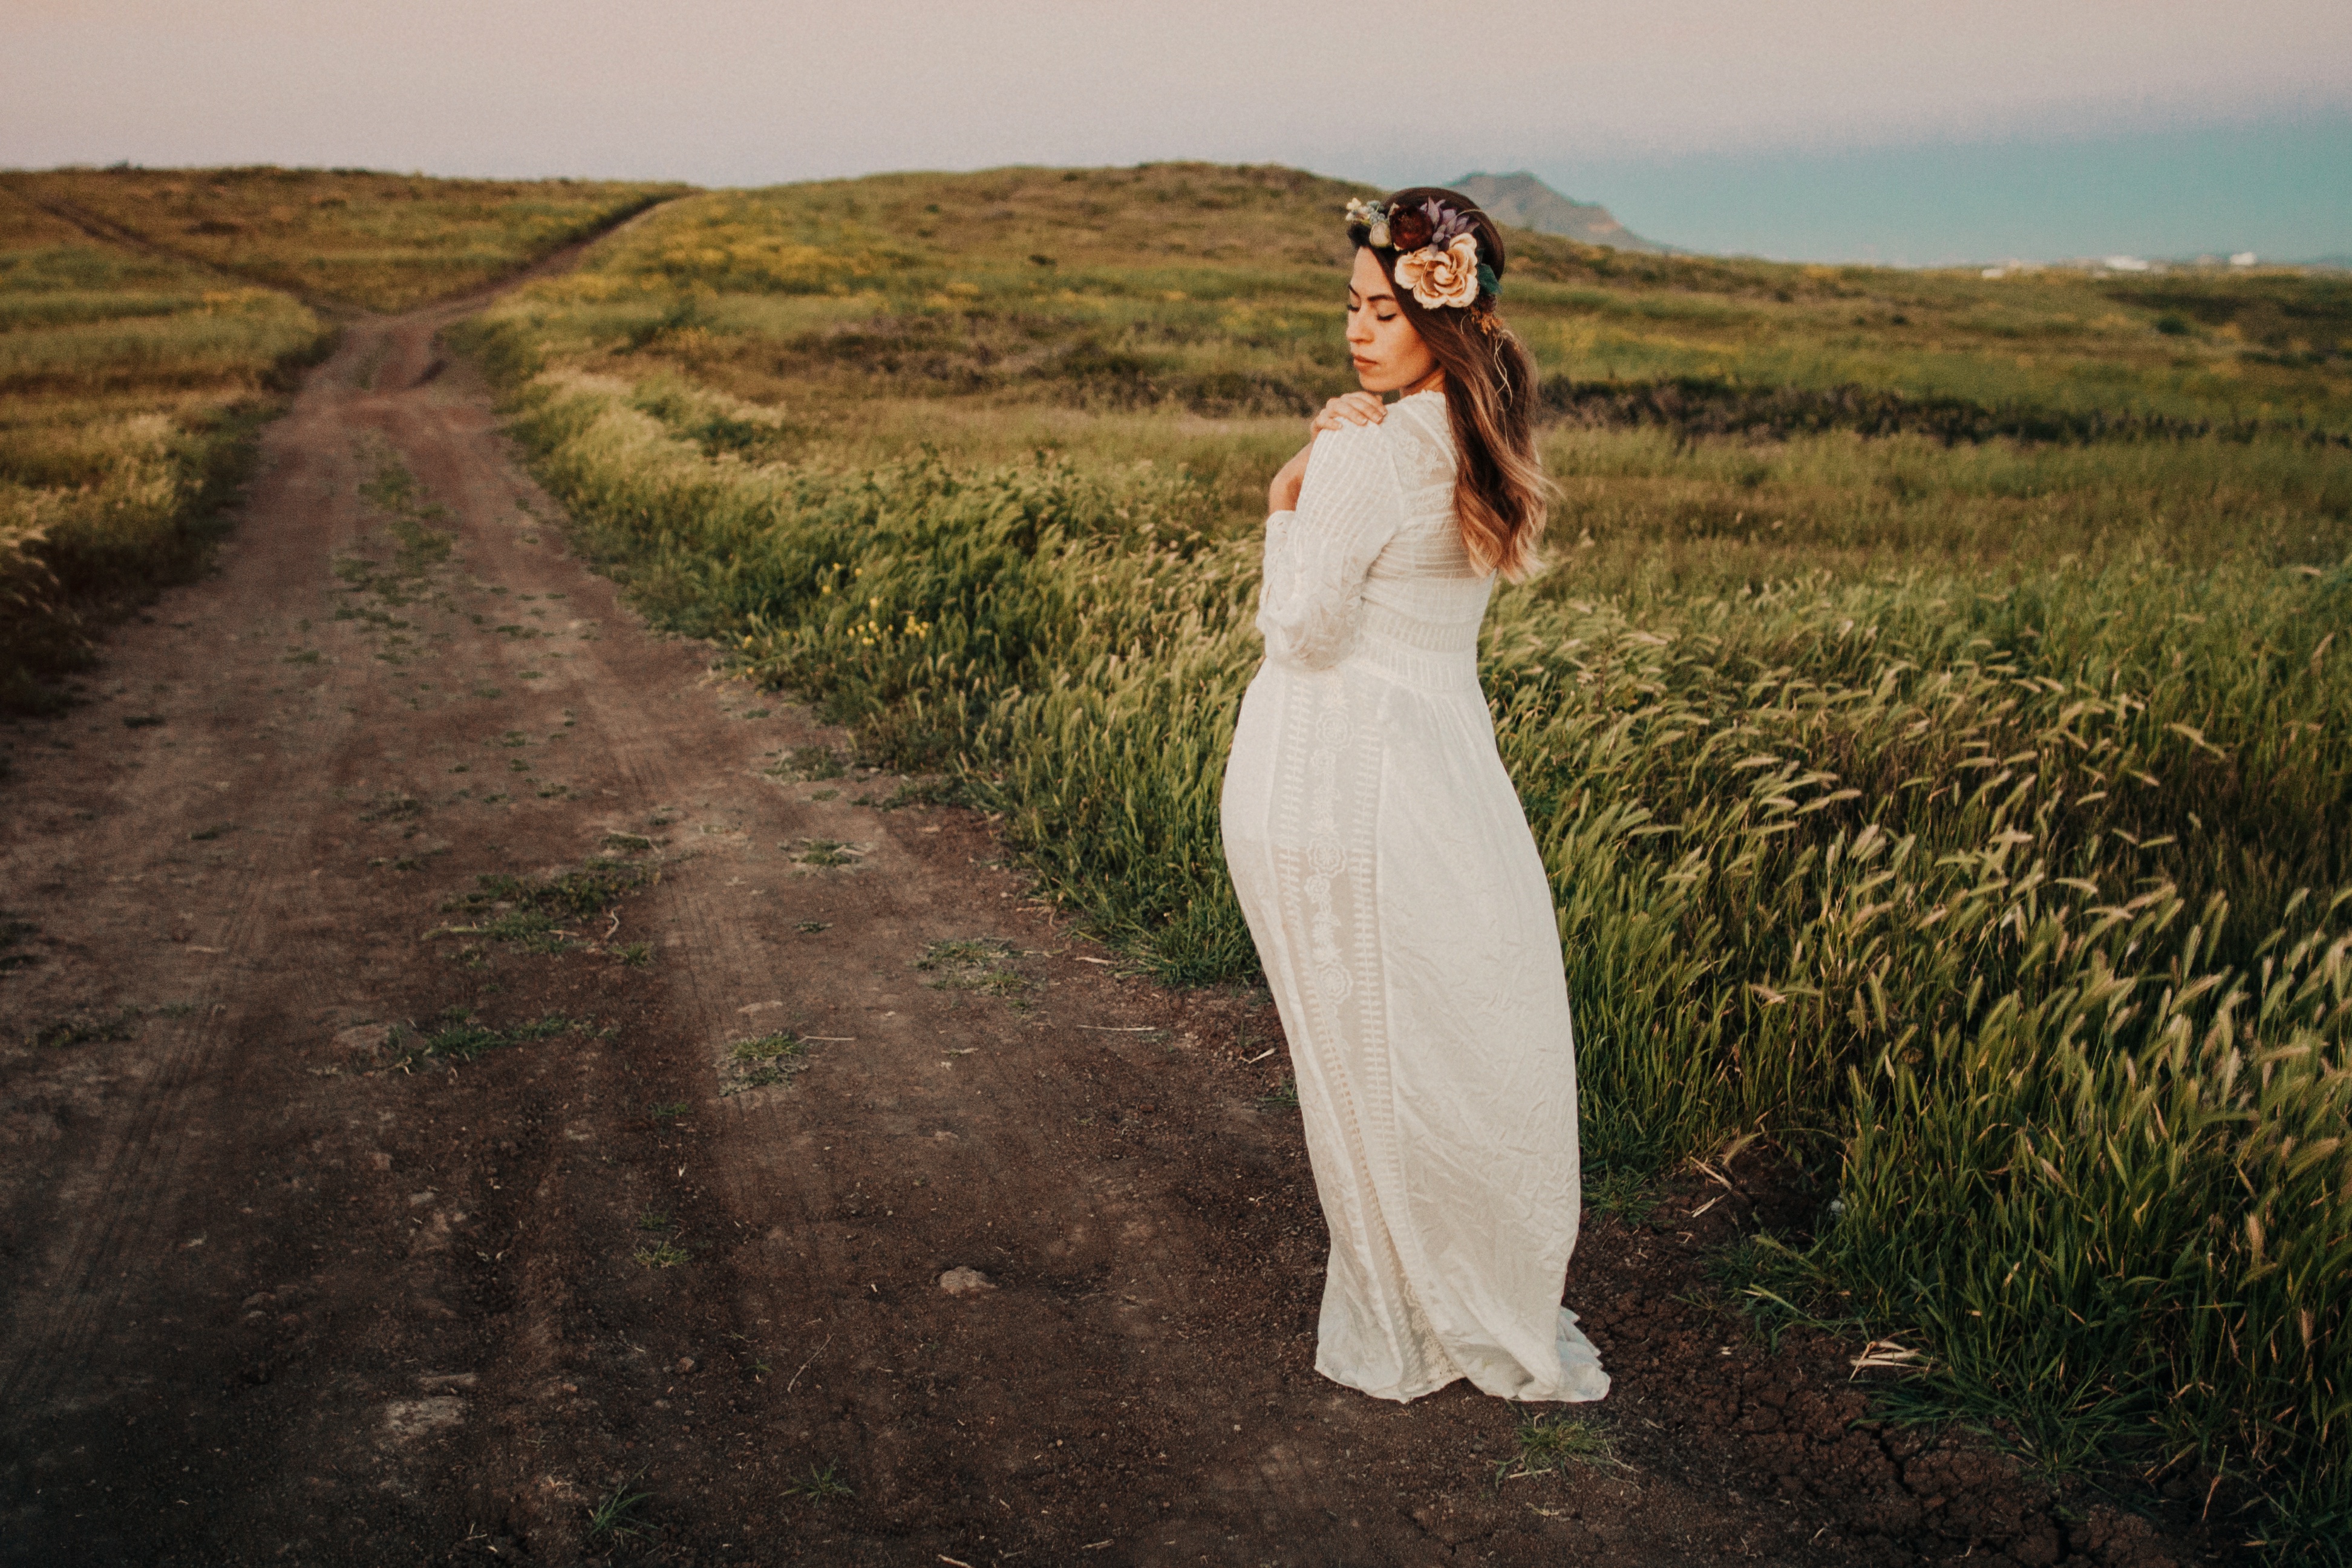
woman, field, photography, flower, clothing, wedding dress, bride, ceremony, dress, photograph, gown, photo shoot, bridal clothing